Yongle Emperor

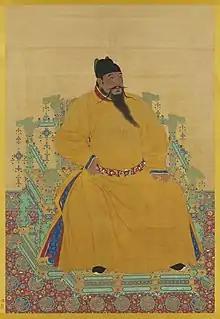
Palace portrait on a hanging scroll, kept in the National Palace Museum in Taipei

The Yongle Emperor (2 May 1360 – 12 August 1424), also known by his temple name as the Emperor Chengzu of Ming, personal name Zhu Di, was the third emperor of the Ming dynasty, reigning from 1402 to 1424. He was the fourth son of the Hongwu Emperor, the founding emperor of the dynasty.